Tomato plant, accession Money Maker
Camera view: horizontal (90 deg, fisheye); turntable rotation: 210 degrees
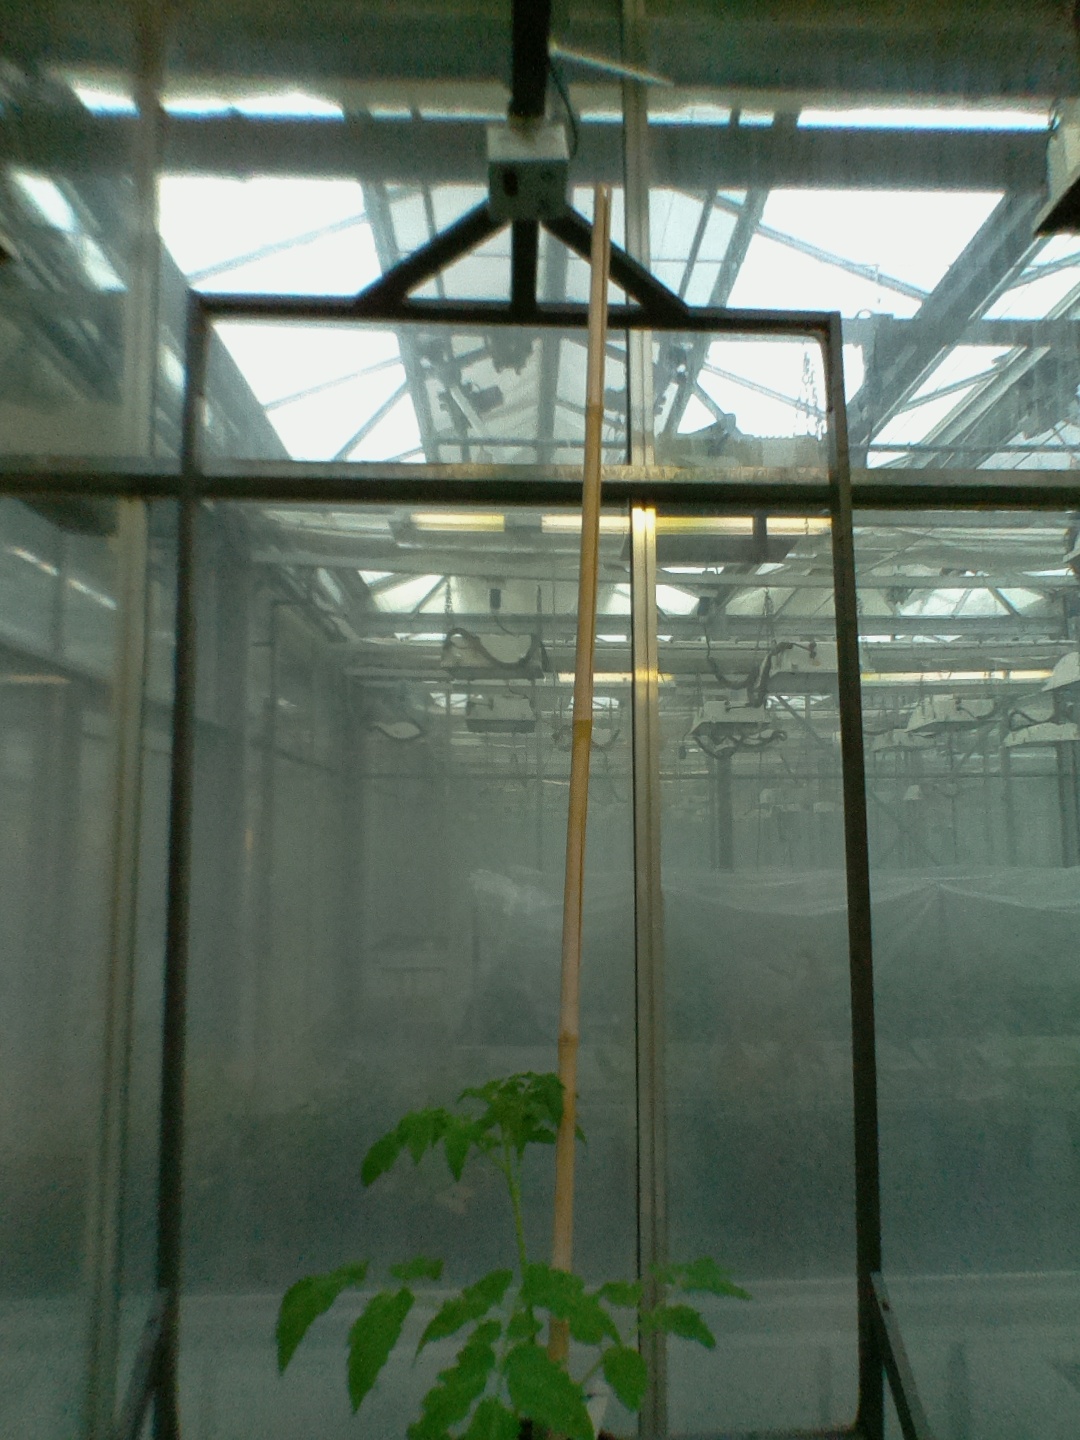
BBCH growth stage 13: 6 of true leaves visible